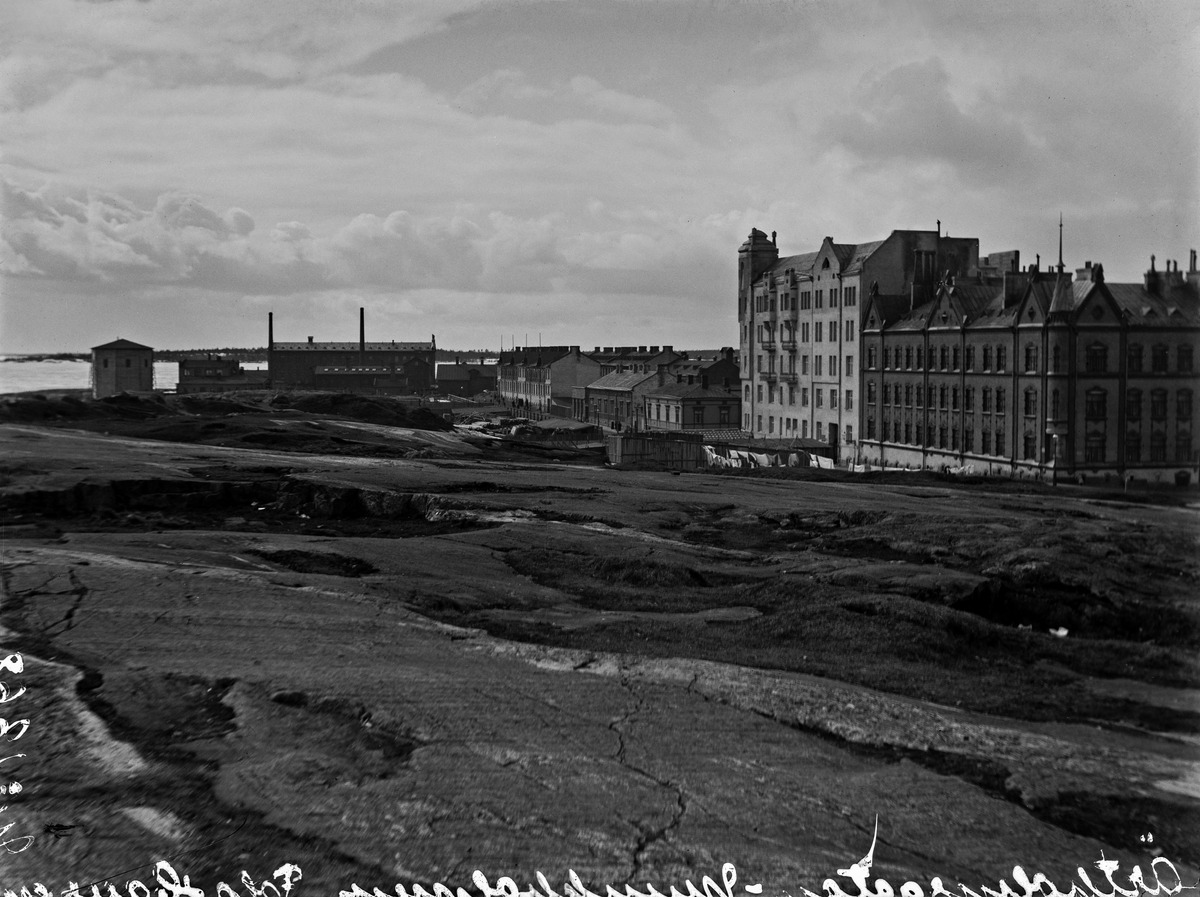
Hernesaarenkatu 1 - 17 kuvattuna Eiran kallioilta, kuvan vasemmassa reunassa puinen kaasukellorakennus
sisällön kuvaus: Hernesaarenkatu 1 - 17 kuvattuna Eiran kallioilta, kuvan vasemmassa reunassa puinen kaasukellorakennus. mustavalkoinen
Kuvaaja: Hausen, Reinhold, valokuvaaja
Ajankohta: kuvausaika 1911 - 1914
Paikka: Suomi, Uusimaa, Helsinki, Länsisatama Helsinki, Hernesaarenkatu 1 - 17
Aiheet: puurakennukset, kerrostalot, tiilirakennukset, kaasulaitokset, kalliot